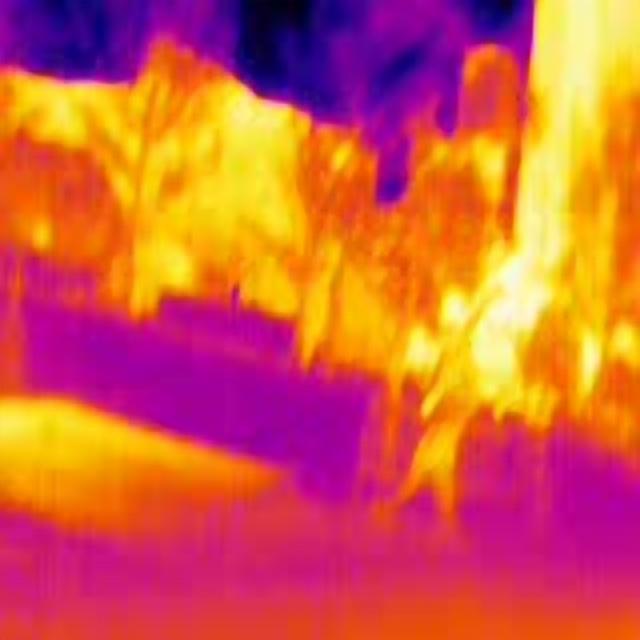
Detected objects:
label: person